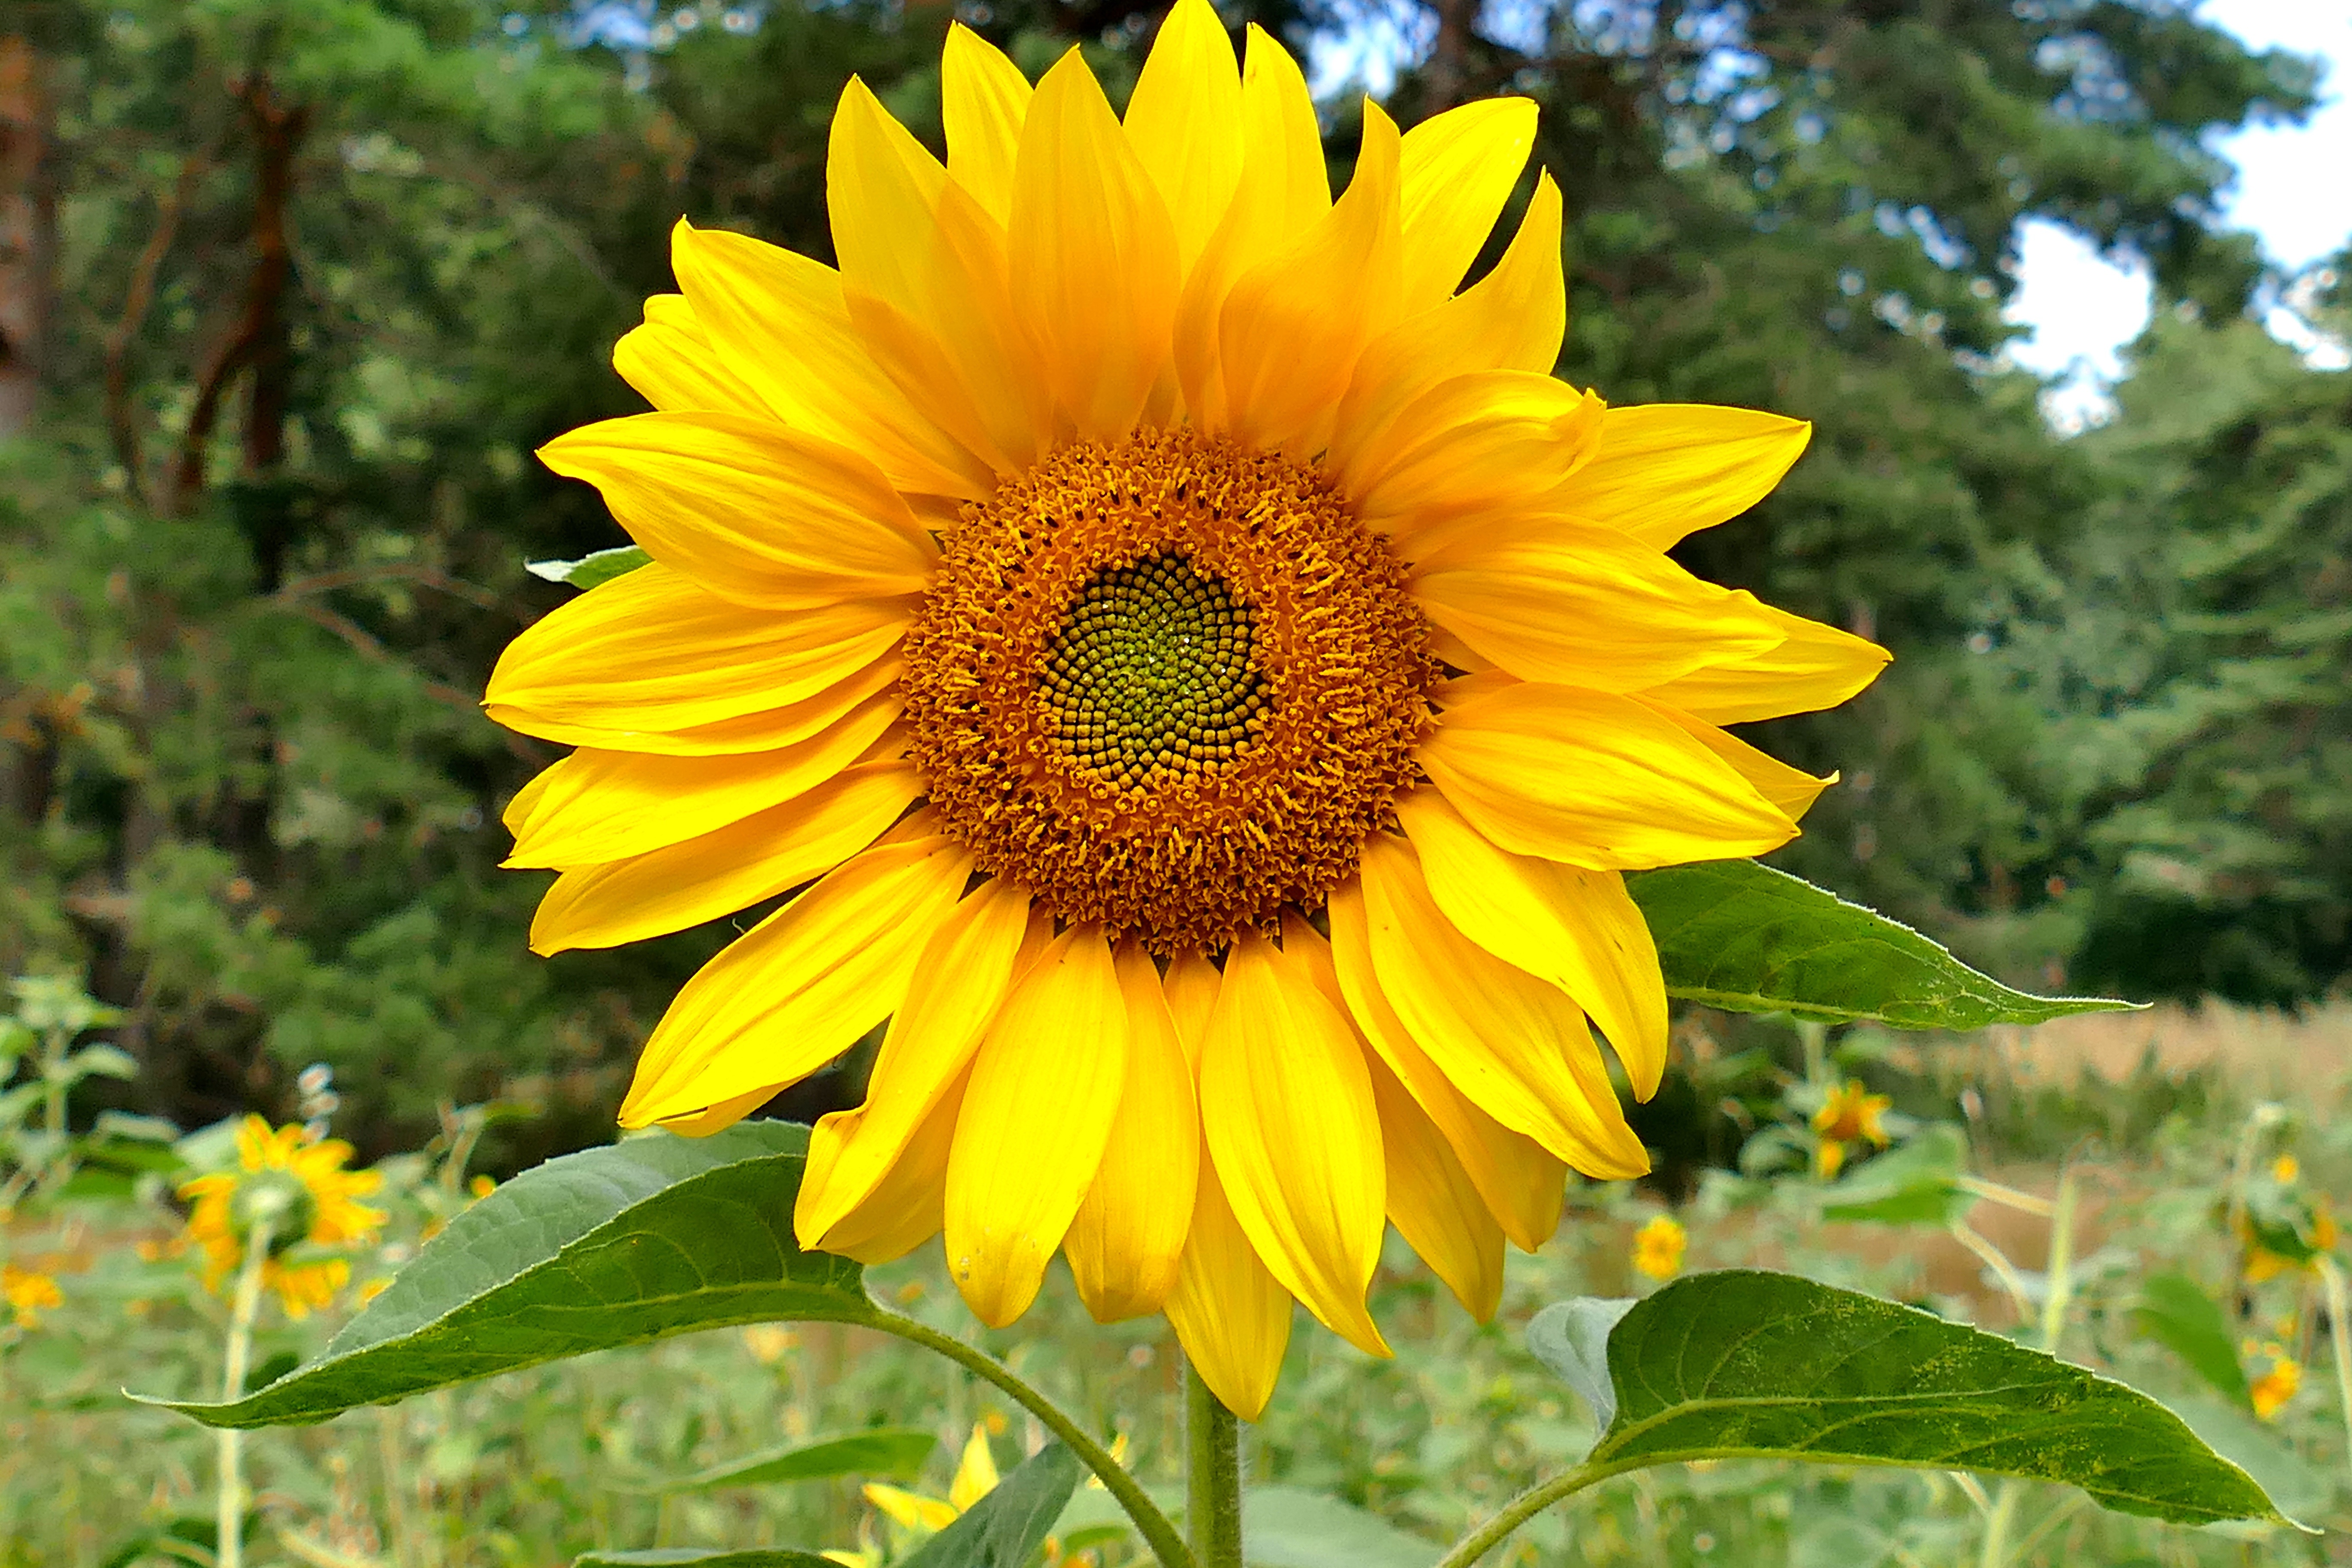
plant, field, flower, summer, macro, botany, colorful, yellow, flora, sunflower, wildflower, sun flower, flowering plant, daisy family, beautiful colors, sunflower seed, annual plant, land plant